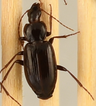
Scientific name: Calathus advena
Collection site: Niwot Ridge Mountain Research Station Site (NIWO), plot NIWO_007